Prandial

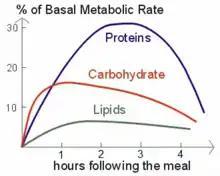
"Postprandial thermogenesis" increases metabolic rate to different degree depending on food constituents.

A common use is in relation to blood sugar (or blood glucose) levels, which are normally measured 2 hours after and before eating in a postprandial glucose test. This is because blood glucose levels usually rise after a meal. The American Diabetes Association recommends a postprandial glucose level under 180 mg/dl and a preprandial plasma glucose between 70 and 130 mg/dl.